Instant film

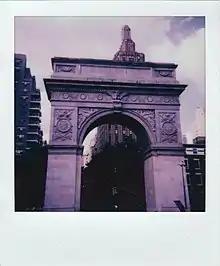
Washington Square Park, shot on modern Polaroid 600 film

The company, renamed Polaroid Originals in 2017, produces 600, SX-70, Spectra and 8×10 color and monochrome film packs with a variety of colored borders. It also produces I-Type film packs that differ from traditional 600 packs in their omission of the battery (thus lowering costs), for use in its Impossible I-1 camera (released in 2016), its Polaroid OneStep 2 camera (released in September 2017), and its Polaroid OneStep+ (released in September 2018).